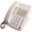
Label: telephone